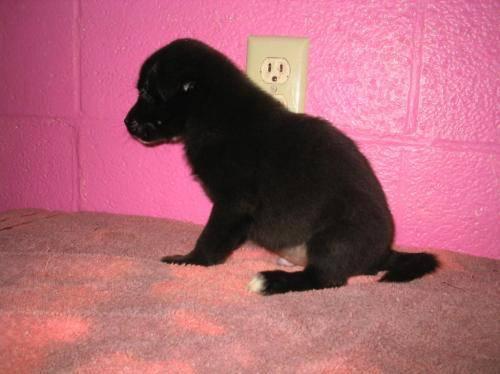
dog